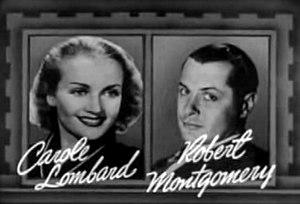
Joies matrimoniales est un film américain réalisé par Alfred Hitchcock, sorti en 1941. Il s'agit de la seule véritable comédie réalisée par Sir Alfred Hitchcock.